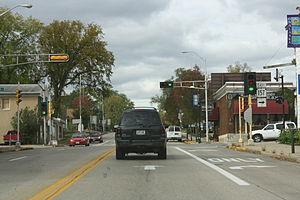
La ville américaine d’Onalaska est située dans le comté de La Crosse, dans l’État du Wisconsin. Elle comptait 17 736 habitants lors du recensement de 2010.